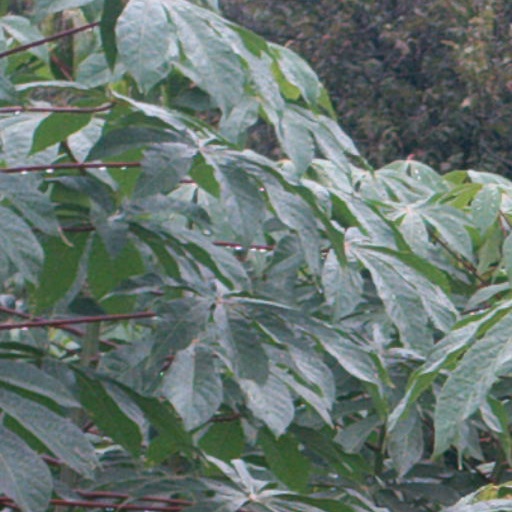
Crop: cassava